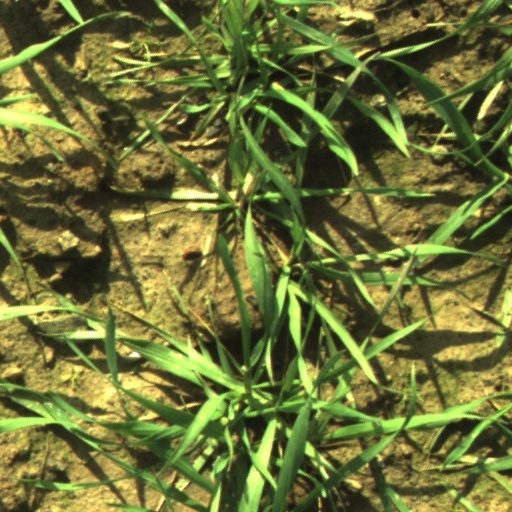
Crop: wheat